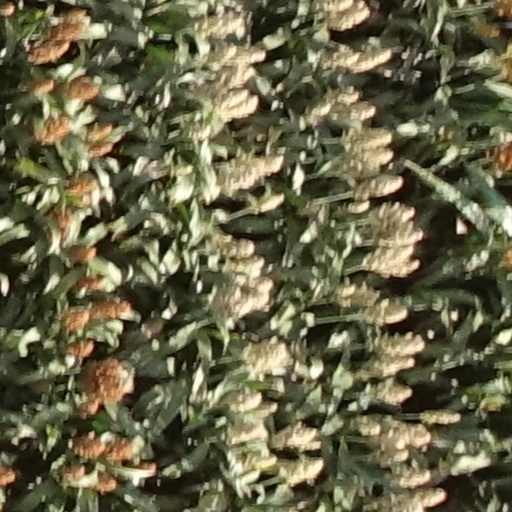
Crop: sorghum